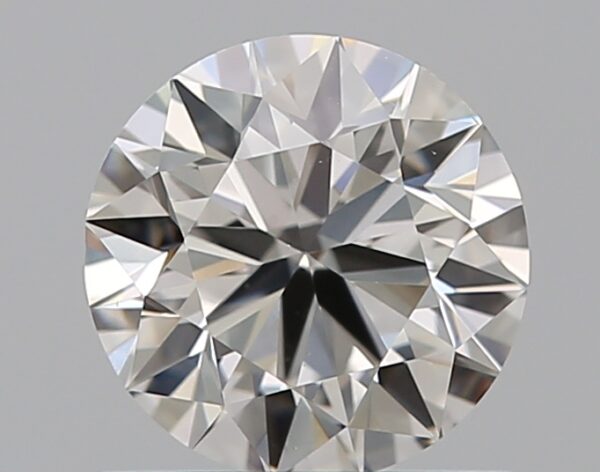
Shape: round
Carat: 0.7
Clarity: VS2
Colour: H
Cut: VG
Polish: VG
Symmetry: VG
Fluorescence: N
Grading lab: GIA
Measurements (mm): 5.67 x 5.73 x 3.5